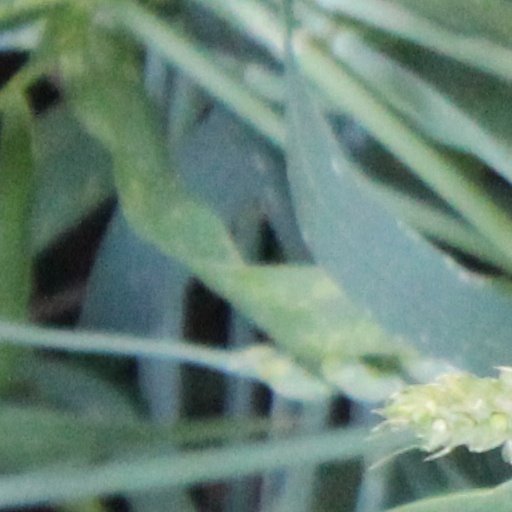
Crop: wheat